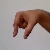
The image shows a hand gesture representing the letter 'Q' in Indian Sign Language.